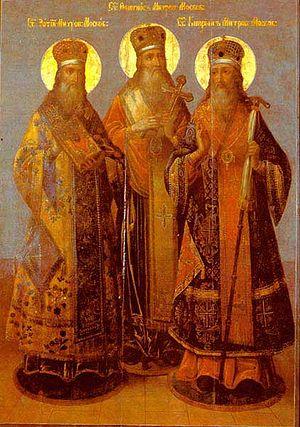
Théognoste, métropolite de Kiev et de toute la Russie, occupa le premier siège épiscopal des terres russes et ukrainiennes de 1328 à 1353.
Photios, ou Photius, fut métropolite de Kiev et de toutes les Russies. Il occupa le premier siège épiscopal de toute la Russie de 1408 sa mort.